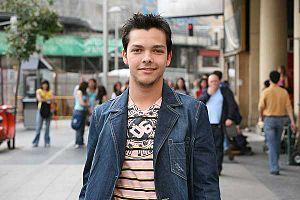
Sergio Rivero Hernández est le gagnant de la quatrième édition de Operación Triunfo.